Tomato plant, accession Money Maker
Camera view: bottom (45 deg); turntable rotation: 300 degrees
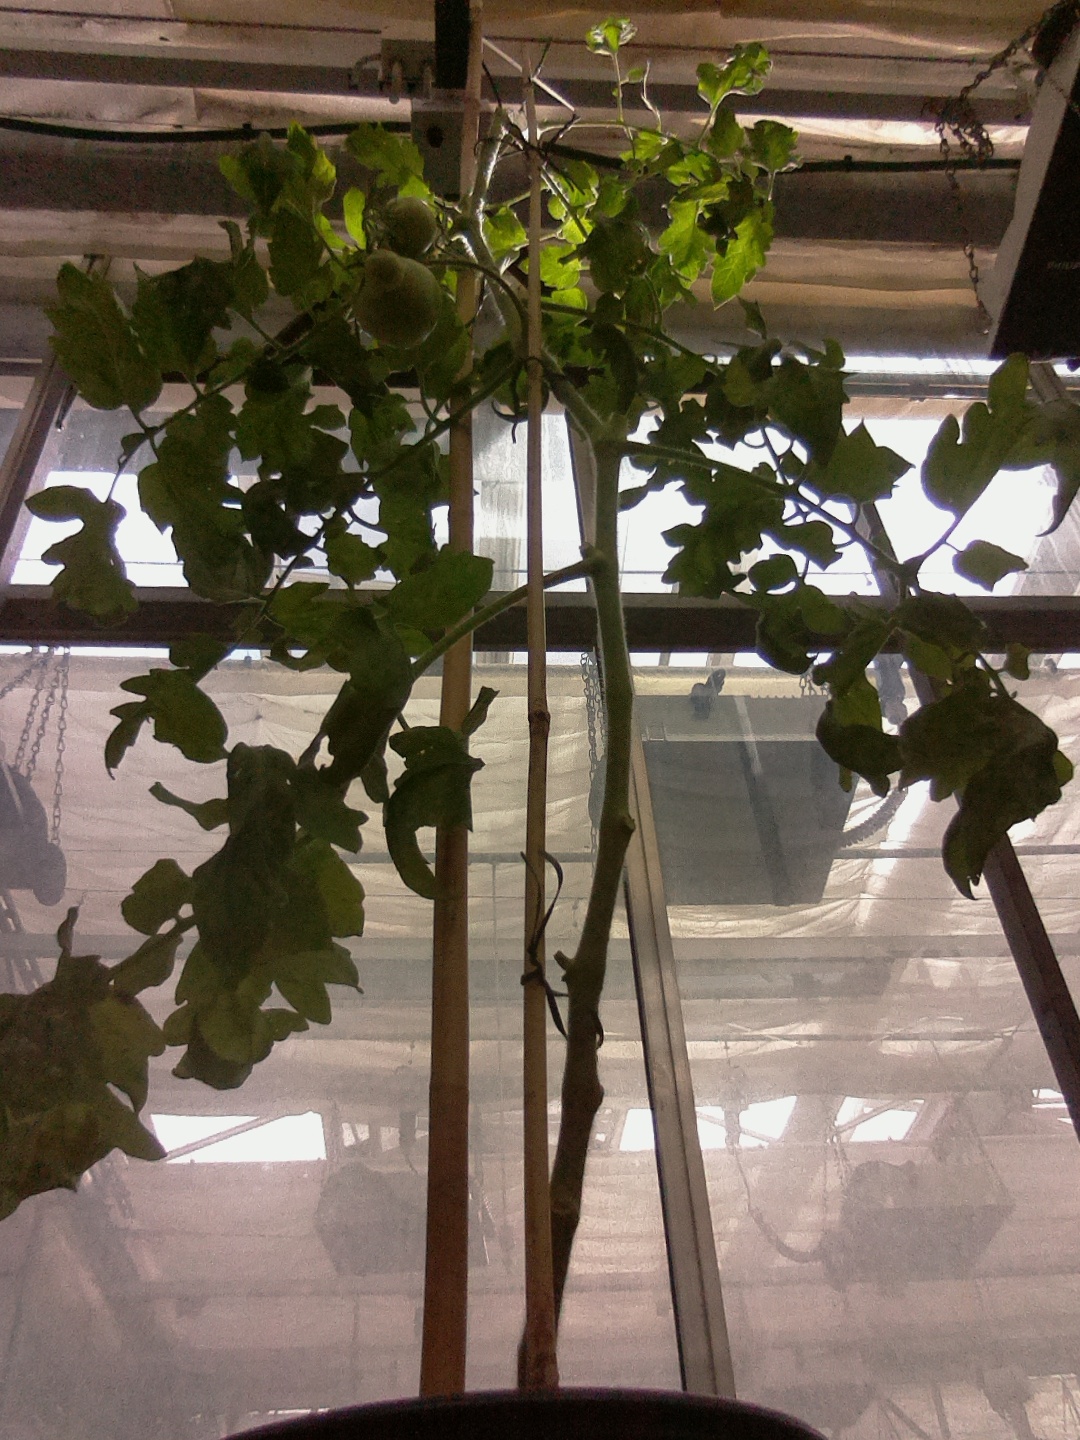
BBCH growth stage 73: 30%-40% of final fruit size